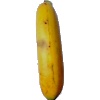
Label: Banana Lady Finger 1